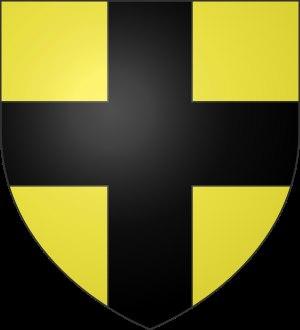
Gilles de Montmorency-Laval, plus connu sous le nom de Gilles de Rais en référence à son titre de baron de Retz, né au château de Champtocé-sur-Loire à une date inconnue, mort le 26 octobre 1440 à Nantes, est un chevalier et seigneur de Bretagne, d'Anjou, du Poitou, du Maine et d'Angoumois.
Le Pays de Retz, est un territoire s'étendant au sud-ouest du département de la Loire-Atlantique dans la région des Pays de la Loire. C'est un ancien pays traditionnel de la Bretagne historique, érigé en baronnie puis en duché. Ses capitales successives ont été Rezé, puis Pornic, et enfin Machecoul à partir de 1581.
La ville de Machecoul, berceau des premiers seigneurs du pays de Retz, fut aussi une châtellenie à l'origine d'une dynastie de seigneurs locaux qui portèrent son nom.
Jusqu’à la révolution, la ville de Machecoul était une châtellenie et une seigneurie du Pays de Retz. Les premiers seigneurs de Retz étaient à l'origine des seigneurs de Sainte-Croix. Au XIIᵉ et XIIIᵉ siècle, la seigneurie de Machecoul fut détachée du Pays de Retz, avant que les seigneurs de Retz n'en reprissent possession.